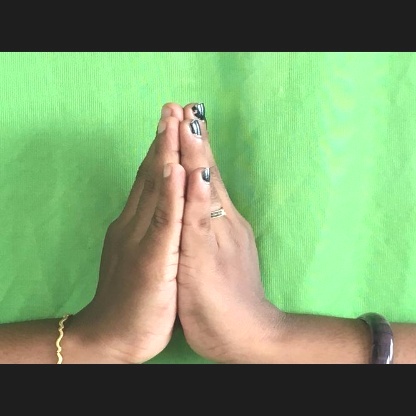
Mudra: Anjali